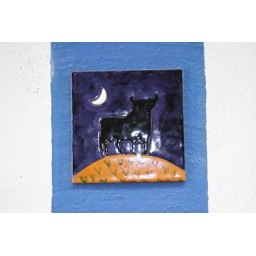
This is another ceramic tile in the old town of Villajoyosa. It depicts the traditional Spanish black bull